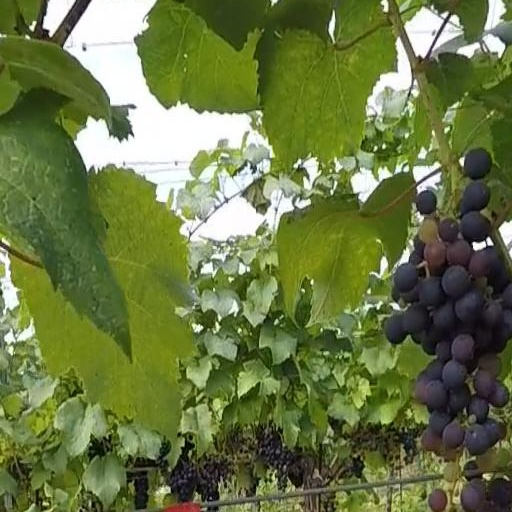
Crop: grape